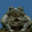
Label: frog